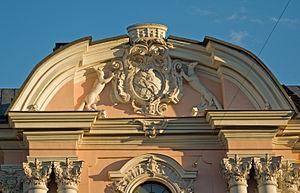
La famille Stroganov ou Strogonov ou Stroganoff, était une famille de commerçants, d'industriels, de propriétaires fonciers, et d'hommes d'État russes du XVIᵉ au XXᵉ siècle qui ont été anoblis.